2008 British Superbike Championship

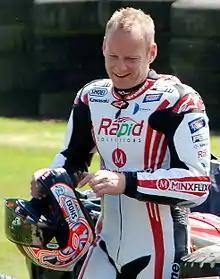
2008 champion, Shane Byrne

The 2008 British Superbike Championship season was scheduled to begin on 6 April 2008; however, snow at Brands Hatch forced the abandonment of the day's races, which were later rescheduled. The series was rescheduled to start on 20 April and end on 12 October 2008.